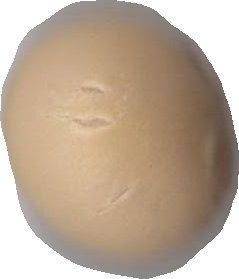
Variety: Grobogan